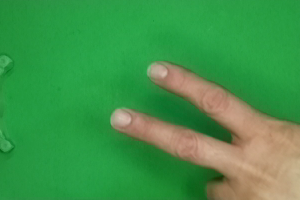
Label: scissors